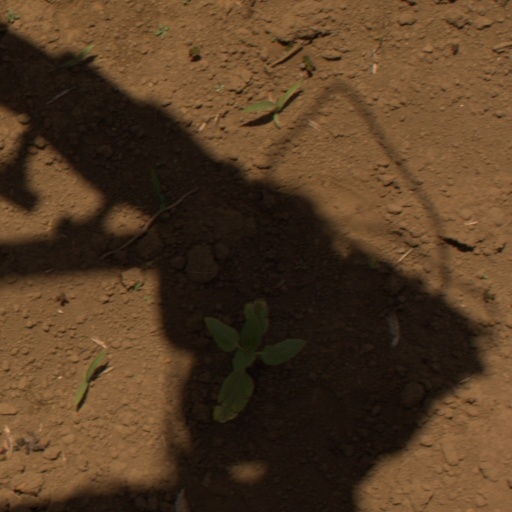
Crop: Jerusalem artichoke